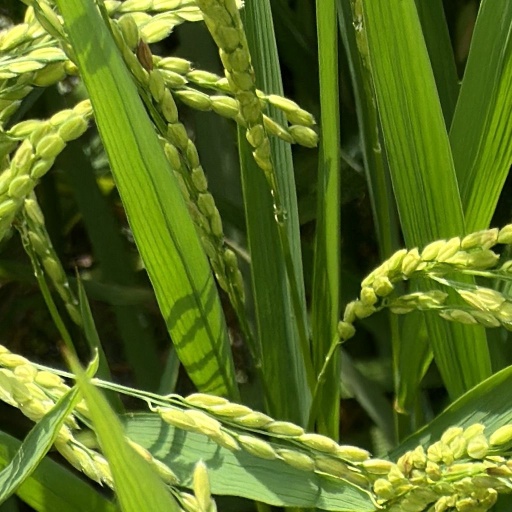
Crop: rice